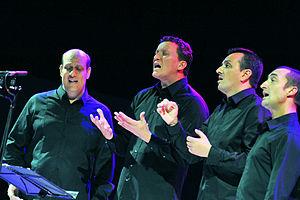
Barbara Furtuna est un ensemble polyphonique corse composé de quatre hommes, présent sur la scène internationale, que ce soit en Europe, en Amérique du Nord ou en Australie.